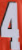
Number: 4